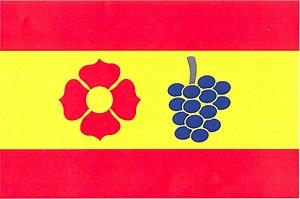
Radotín est une commune du district de Přerov, dans la région d'Olomouc, en République tchèque. Sa population s'élevait à 189 habitants en 2018.